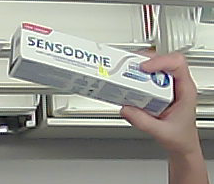
Product: sensodyne_toothpaste